Anton Windfelder

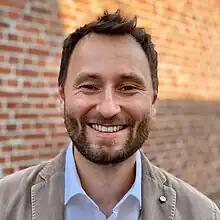
Anton Windfelder

Anton George Windfelder is a German zoologist and immunologist whose primary research interests include functional imaging of insects.